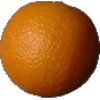
Label: orange